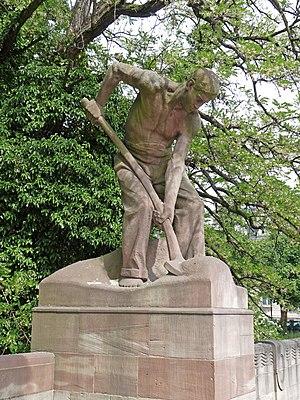
Le Pelleteur, statue d'Alfred Marzolff sur le pont Kennedy à Strasbourg.
Alfred Marzolff est un sculpteur et médailleur français, né le 4 mars 1867 à Strasbourg et mort le 4 mai 1936 à Rountzenheim. Professeur à l'École des arts décoratifs de Strasbourg et membre du cercle de Saint-Léonard animé par le peintre et marqueteur Charles Spindler, il est l'auteur d'une soixantaine d'œuvres, surtout visibles à Strasbourg et dans plusieurs localités alsaciennes, mais certaines de ses réalisations furent détruites pendant l'annexion de l'Alsace.